Formal semantics (natural language)

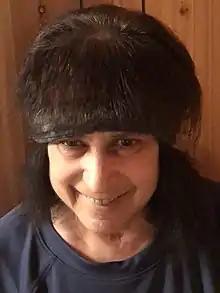
Pauline Jacobson suggested direct compositionality as a methodological principle assuming a close link between syntax and semantics.

The principle of compositionality is another key methodological assumption for analyzing the meaning of natural language sentences and linking them to abstract models. It states that the meaning of a compound expression is determined by the meanings of its parts and the way they are combined. According to this principle, if a person knows the meanings of the name "Tina", the verb "is", and the adjective "happy", they can understand the sentence "Tina is happy" even if they have never heard this specific combination of words before. The principle of compositionality explains how language users can comprehend an infinite number of sentences based on their knowledge of a finite number of words and rules.